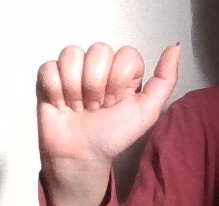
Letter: dhad